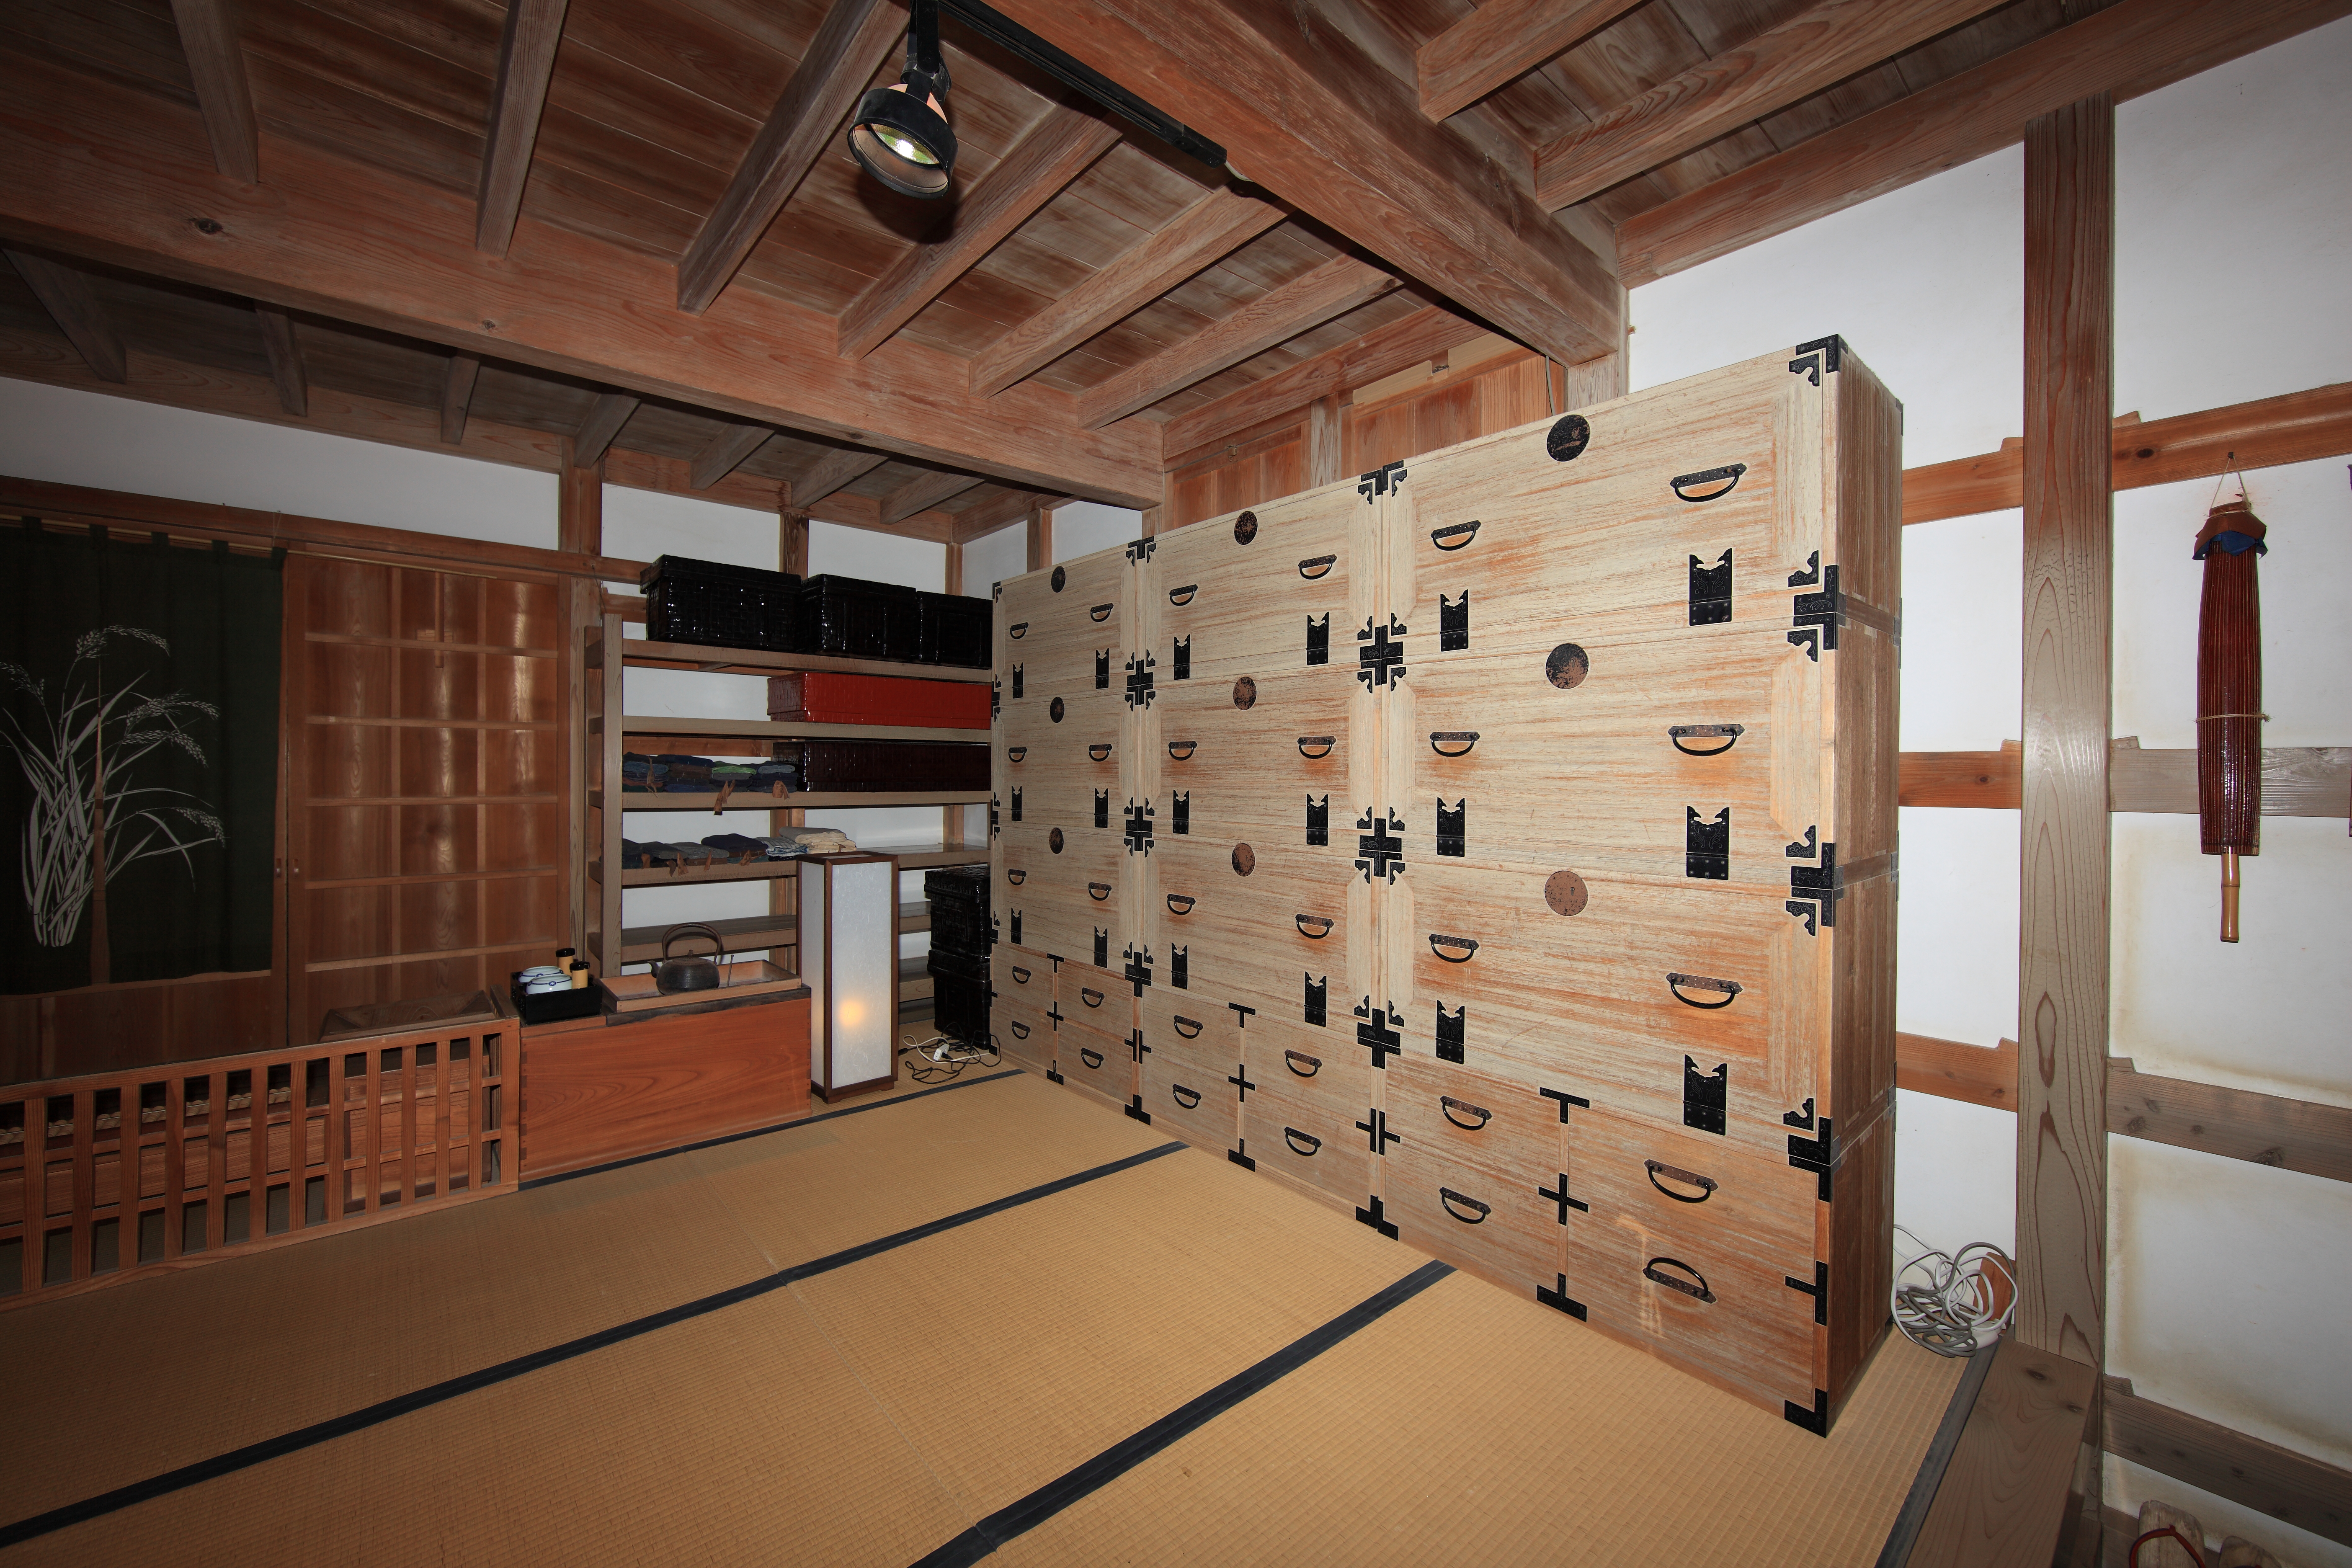
architecture, wood, house, floor, interior, old, ceiling, shop, high, ancient, residence, room, interior design, cool image, design, japanese, 5d, style, hires, tourist attraction, estate, markii, traditional, hi, res, resolution, tatami, flooring